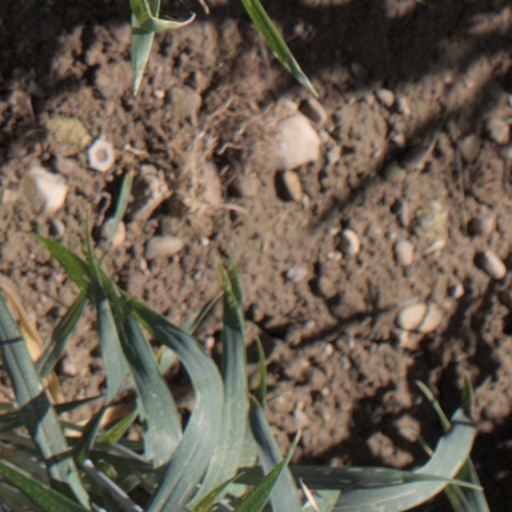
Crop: wheat